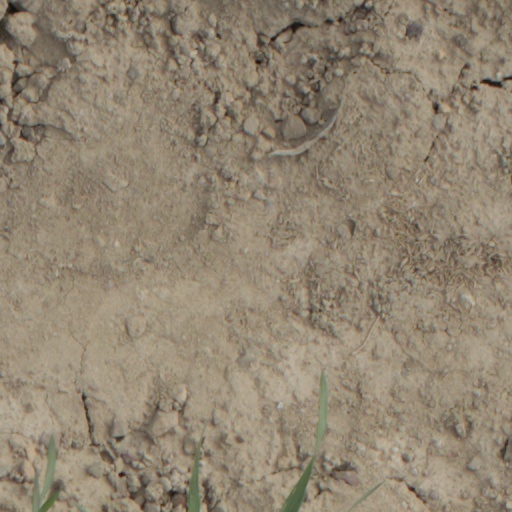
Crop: wheat